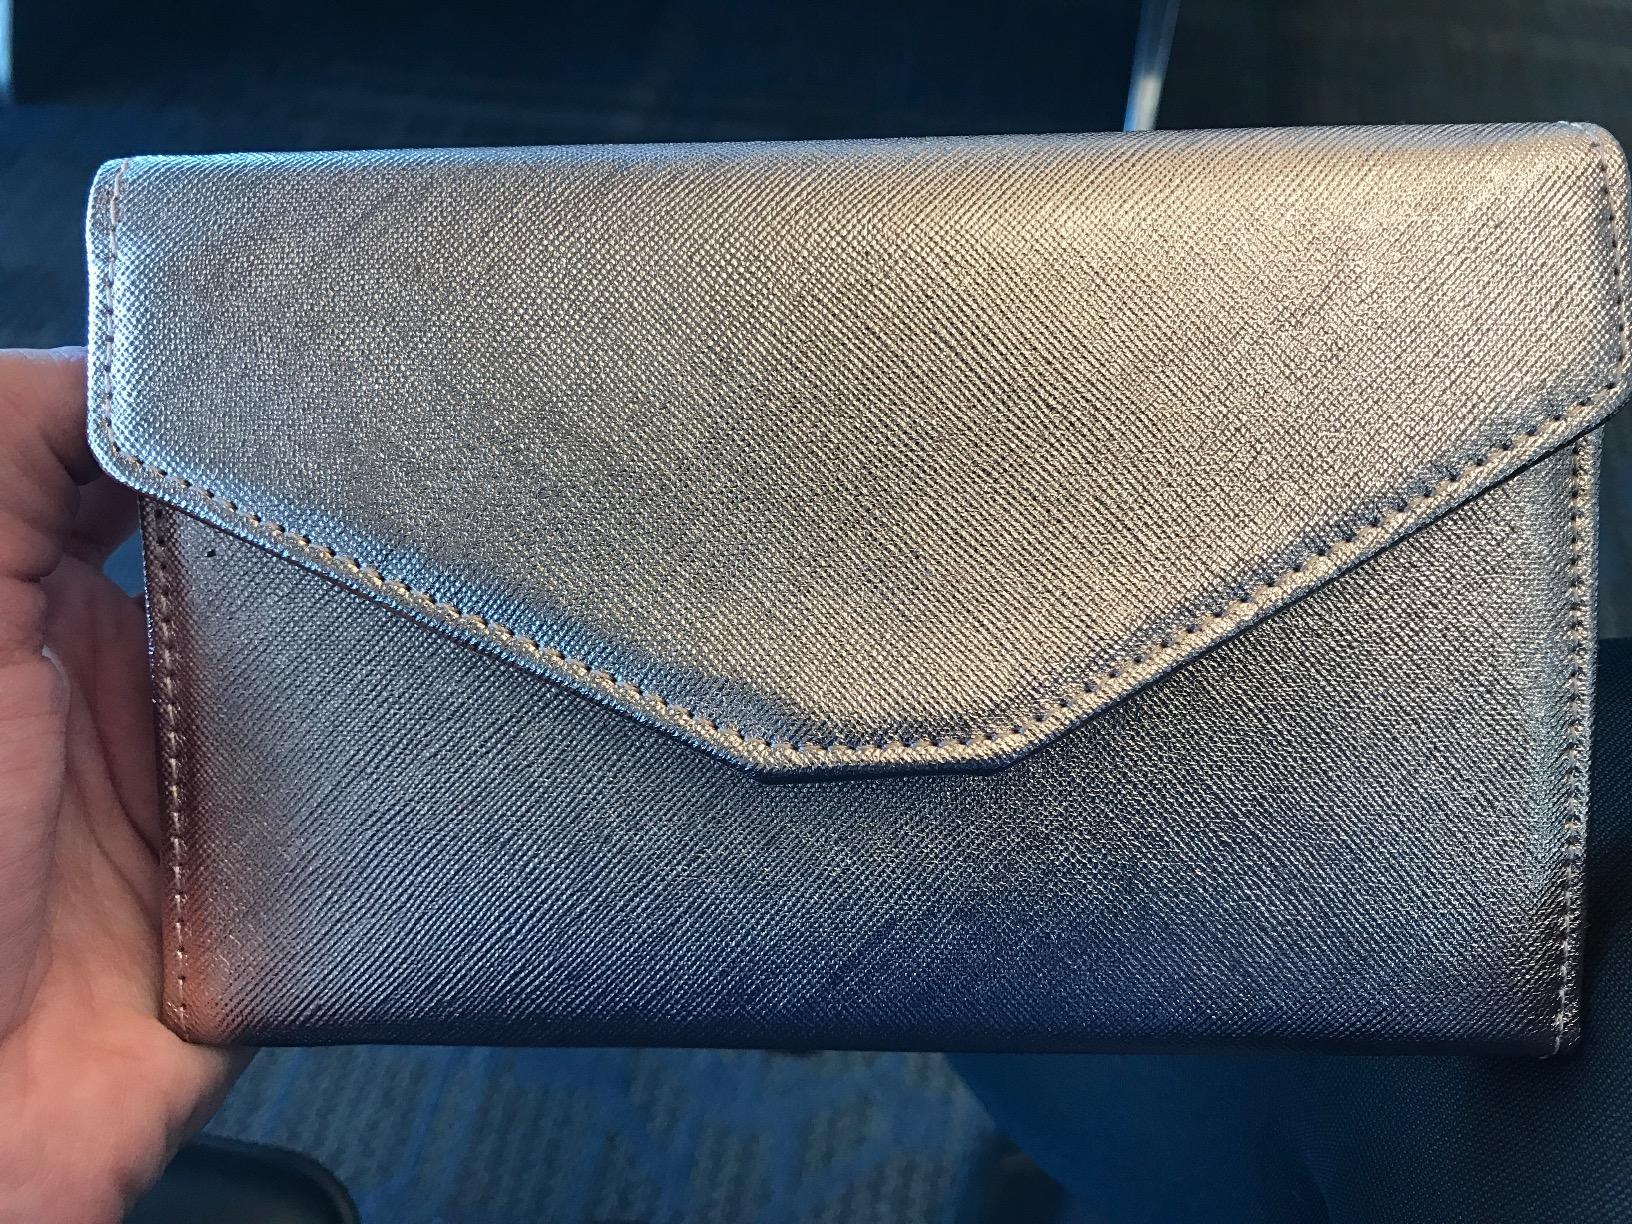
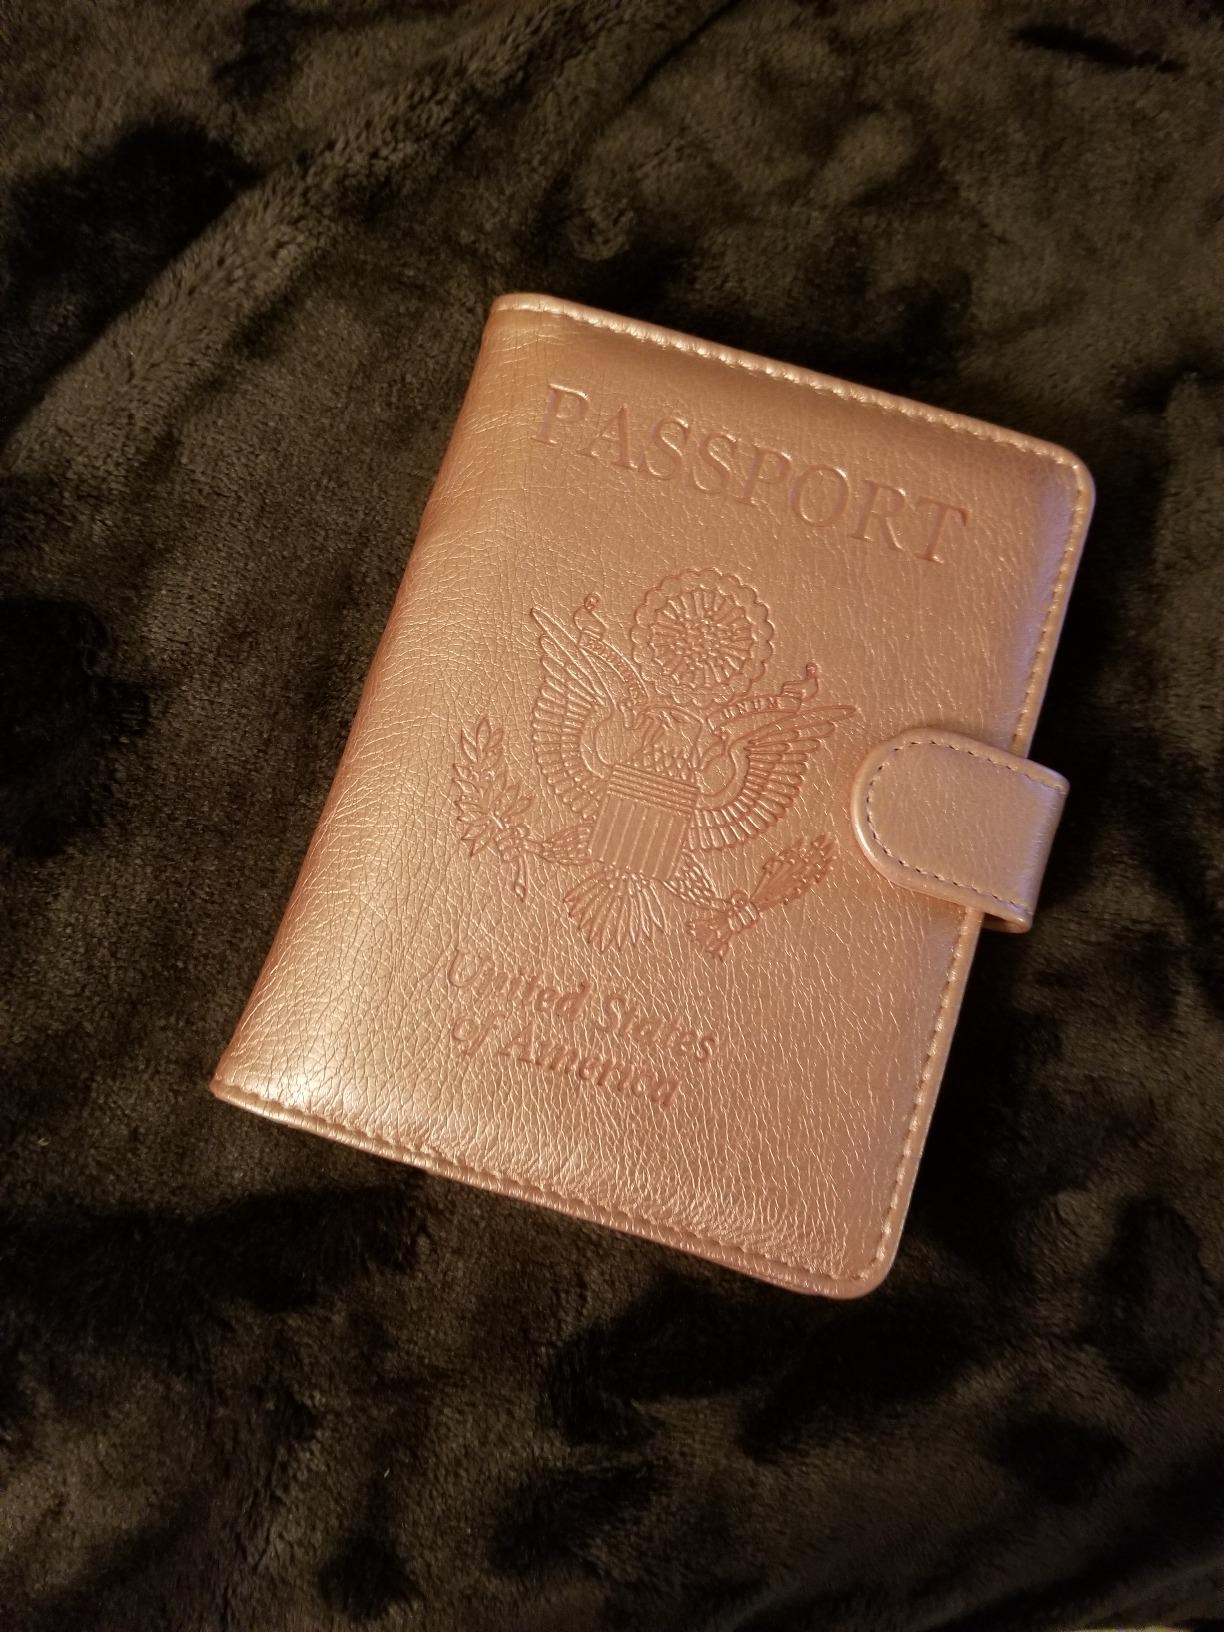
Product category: accessories_wallet
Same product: no